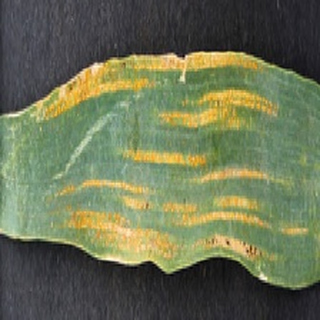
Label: wheat_yellow_rust